Monster (2003 film)

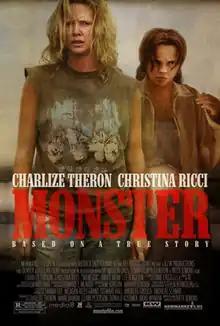
Theatrical release poster

Monster is a 2003 American biographical crime drama film written and directed by Patty Jenkins in her feature directorial debut. The film follows serial killer Aileen Wuornos, a street prostitute who murdered seven of her male clients between 1989 and 1990 and was executed in Florida in 2002. It stars Charlize Theron as Wuornos and Christina Ricci as her semi-fictionalized lover, Selby Wall (based on Wuornos's real-life girlfriend, Tyria Moore).